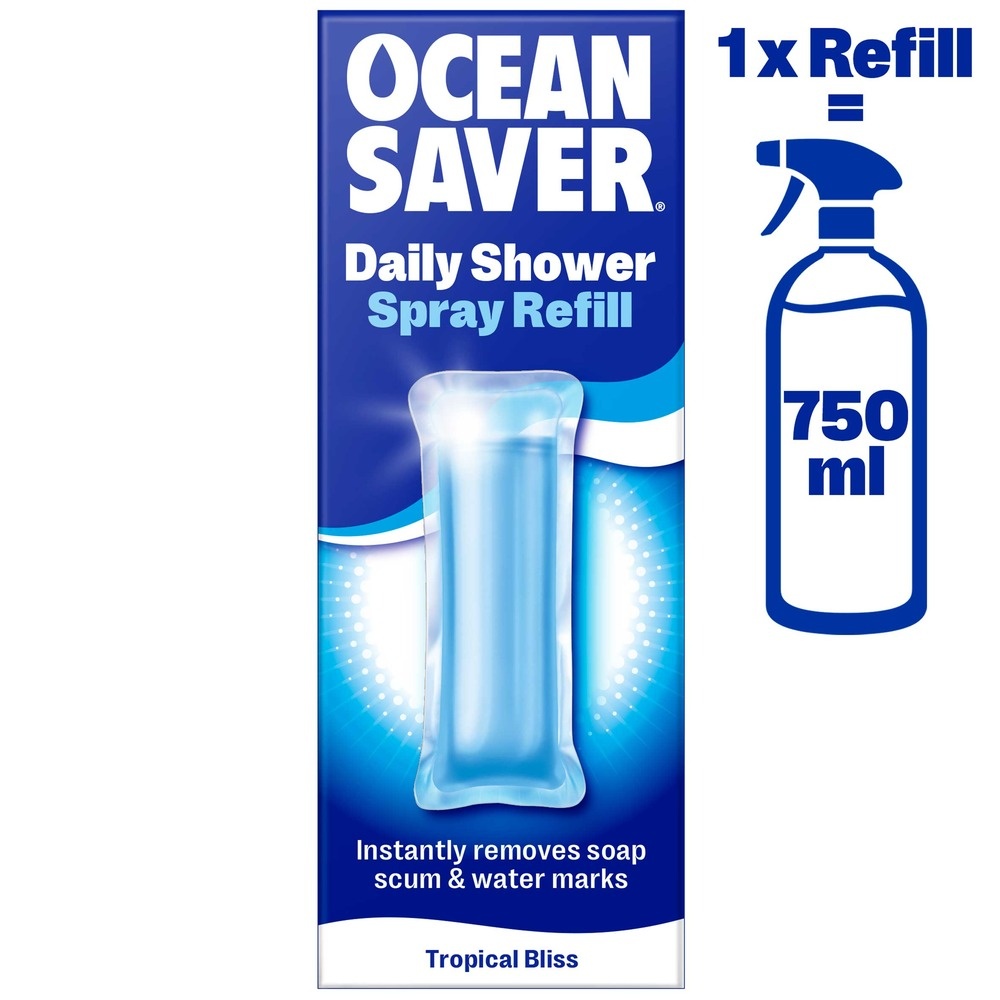
OceanSaver Daily Shower - Tropical Bliss
Eco-friendly zero-waste cleaner refills that are made from vegan and plant-based ingredients which are palm oil free. The sustainable refill pods are plastic free so are biodegradable and have been made to be cruelty free and paraben free. Pods are lightweight and easy to transport. Contains 90% less water than the alternatives you may find in the supermarket which means fewer trucks on the road, helping to reduce carbon emissions. Plant-based Biodegradable Zero-waste Refill Vegan Sustainable Plastic-free Palm oil free Cruelty free Paraben free Work in hard and soft water Reduced carbon emissions These refill pods are perfect for every household. They simply need to be added to 750ml of warm water (no more and no less) and shaken to produce a strong and effective cleaner that is much more eco-friendly than the store counterparts. It works just as well in hard water as it does in soft water. Since they’re refills they can be added to the spray bottles you have at home - as long as the bottle has been thoroughly cleaned out beforehand. The pods have been made from PVOH which biodegrades in water into natural molecules of carbon dioxide and water. There’s a whole range of different cleaners on offer so you’ll definitely find something to suit your every need. Shower Refill - Tropical Bliss - no wipe off needed, cleans showers sparkling clean
Brand: OceanSaver
Category: Home & Garden > Household Supplies > Household Cleaning Supplies > Household Cleaning Products > Tub & Tile Cleaners